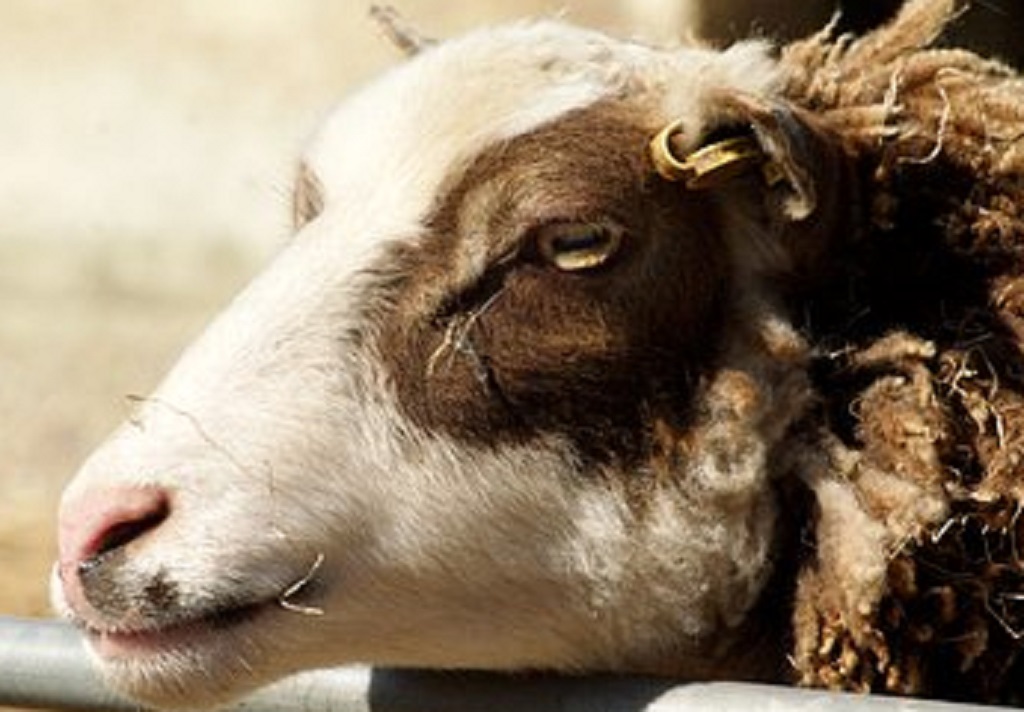
Label: no pain